Citroën Argentina

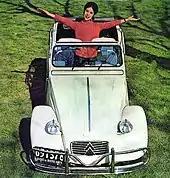
Advertisement for the 2CV model of 1965

1958 is the year in which the Citroën 2CV made its official appearance thanks to another dealership that imported them: Staudt y Cía. S.A. These models from France and Belgium caused great astonishment and, as in European countries, their followers began to grow since they perfectly adapted to our varied geography; pampas and mountains, hot or cold, dirt or asphalt did not seem to matter to the 2CV and sales grew day by day, in this context the Citroën plant in France decided to grant the concession for the manufacture of these vehicles in Argentina. Therefore, Decree 12,267/59 authorized the filing of capital for the assembly of 2CV in Argentina while Resolution 90/59 of the Ministry of Industry and Mining approved the manufacturing plans for category B-segment automobiles presented by the Societe Anonyme André Citroën of Paris.